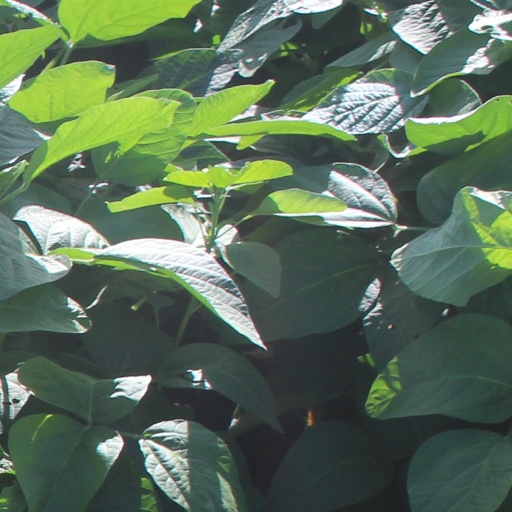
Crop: soybean